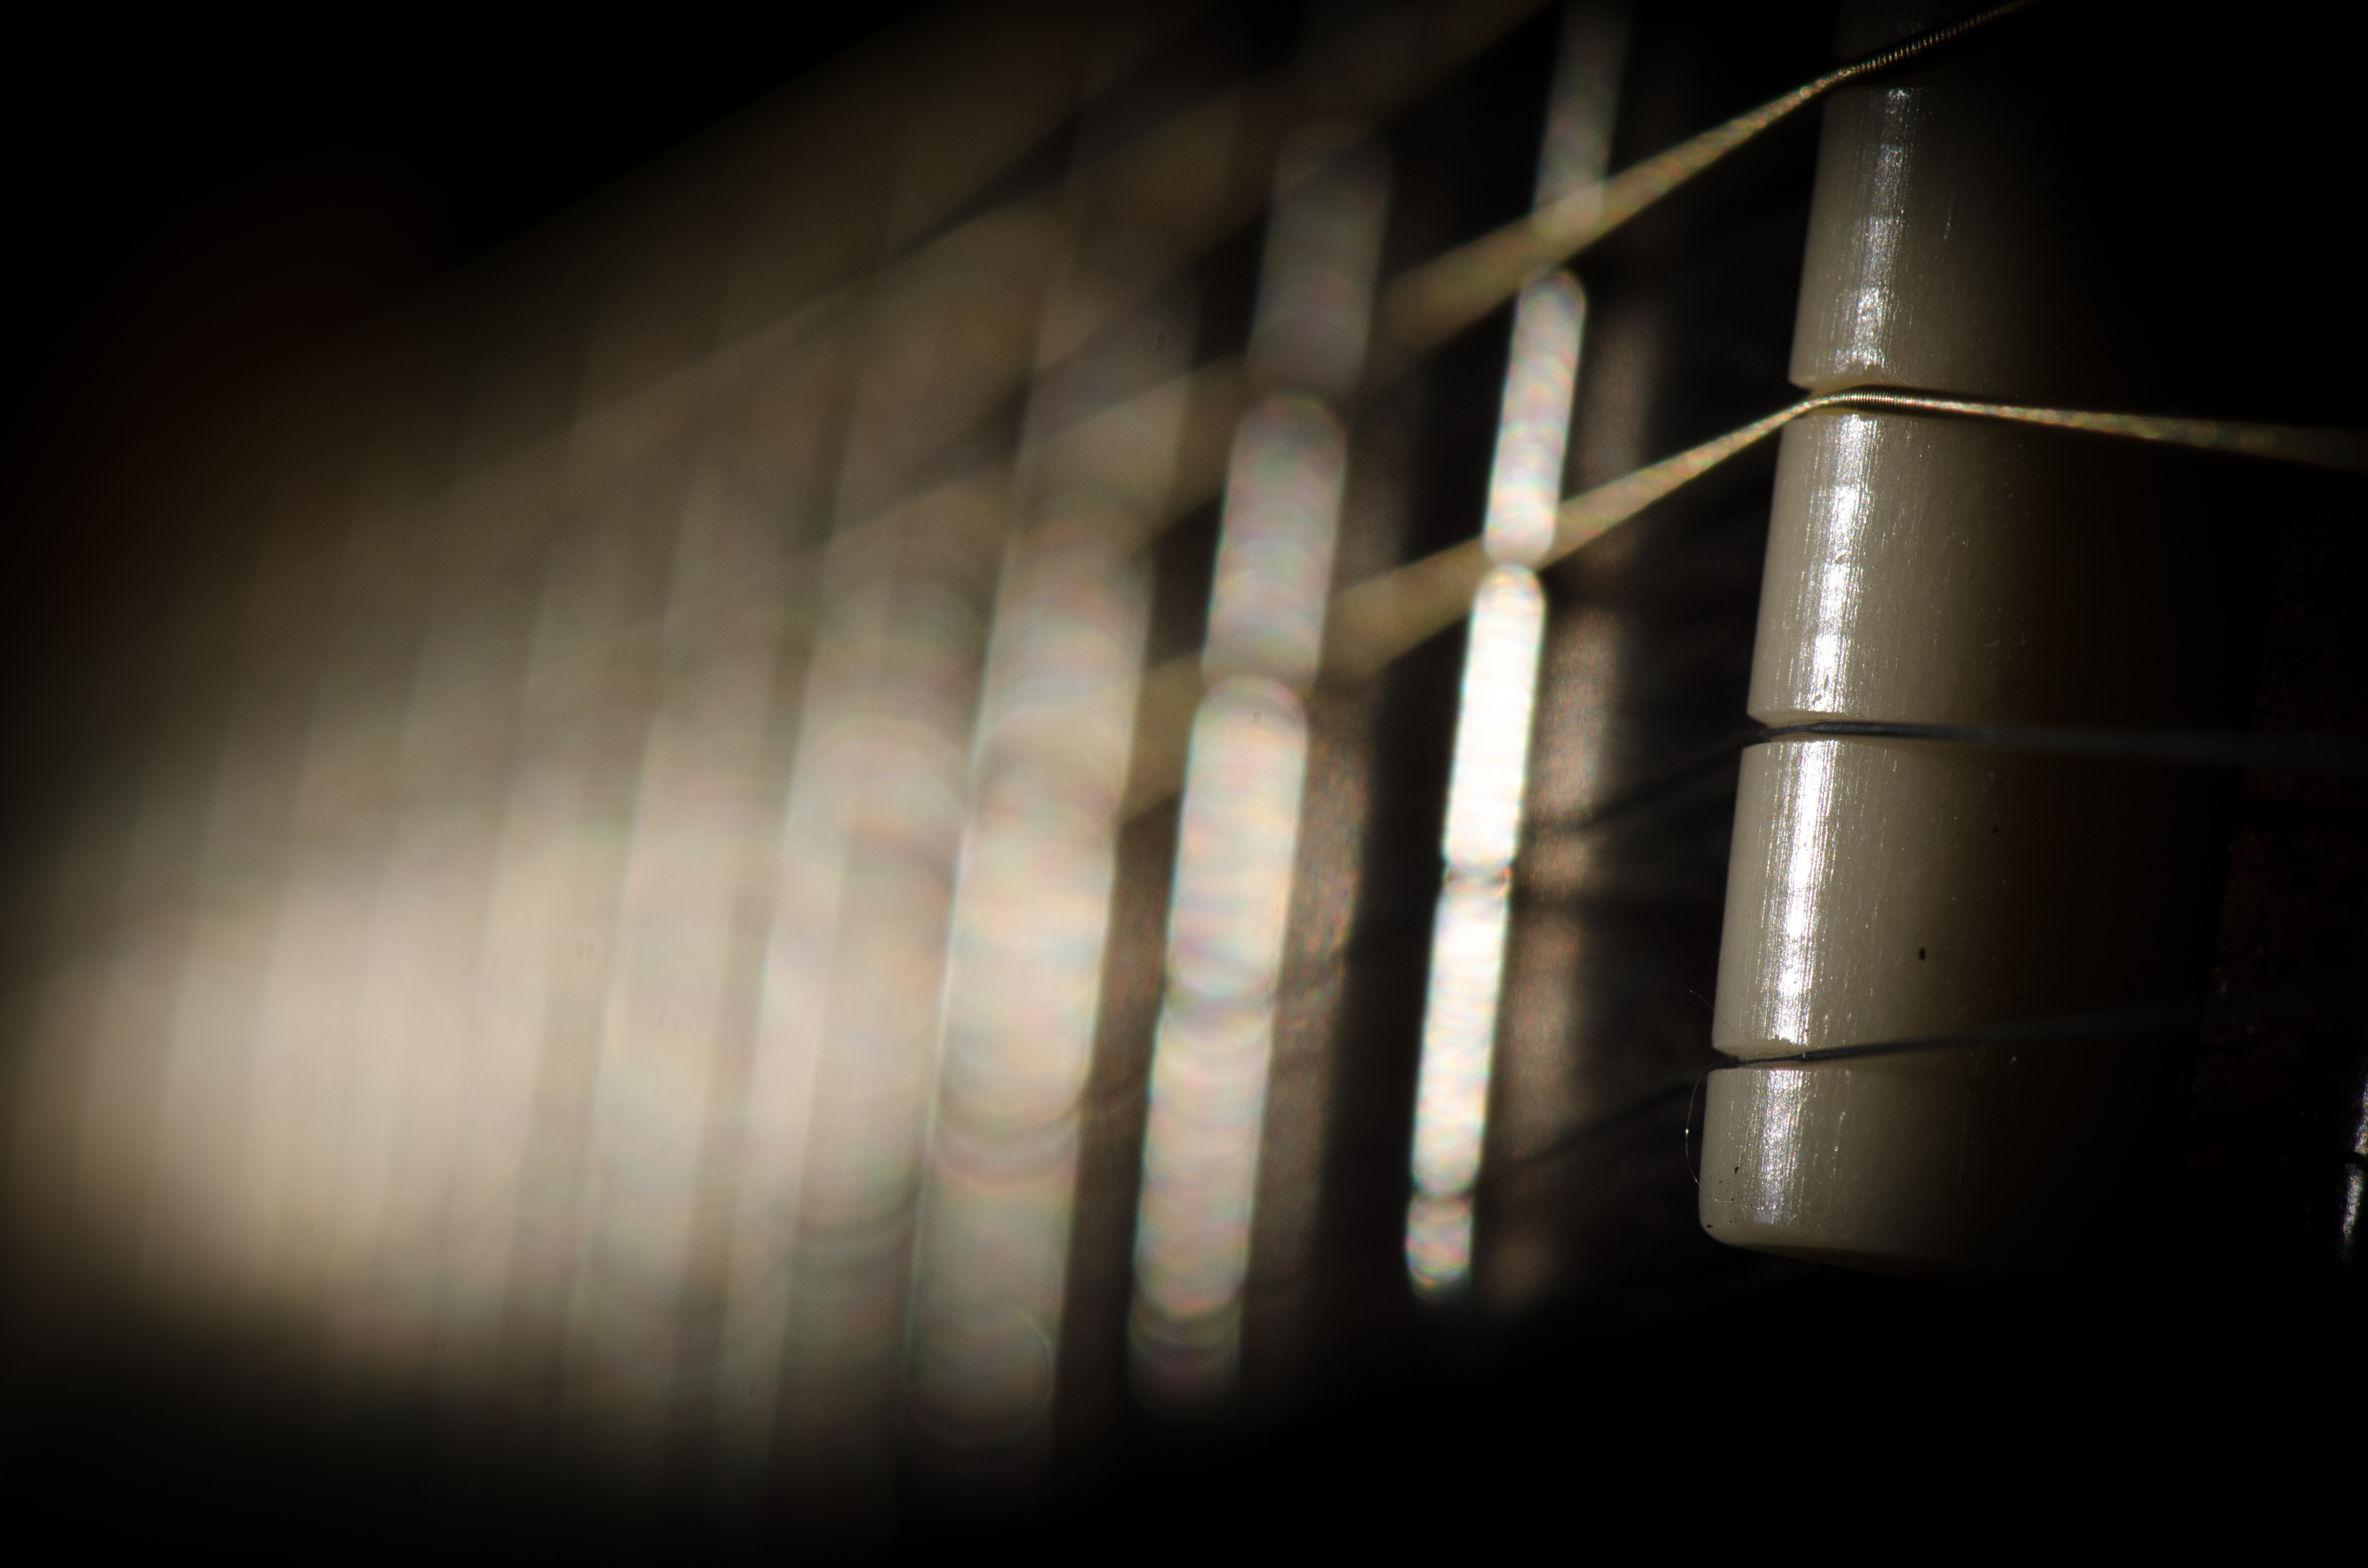
light, white, night, sunlight, guitar, line, reflection, instrument, artistic, shadow, darkness, black, lighting, close up, neck, strings, shape, macro photography